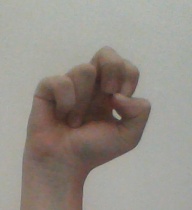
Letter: gaaf